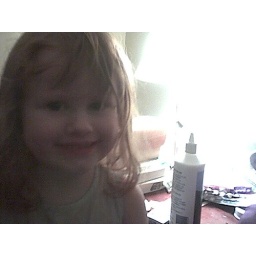
cat in the hat